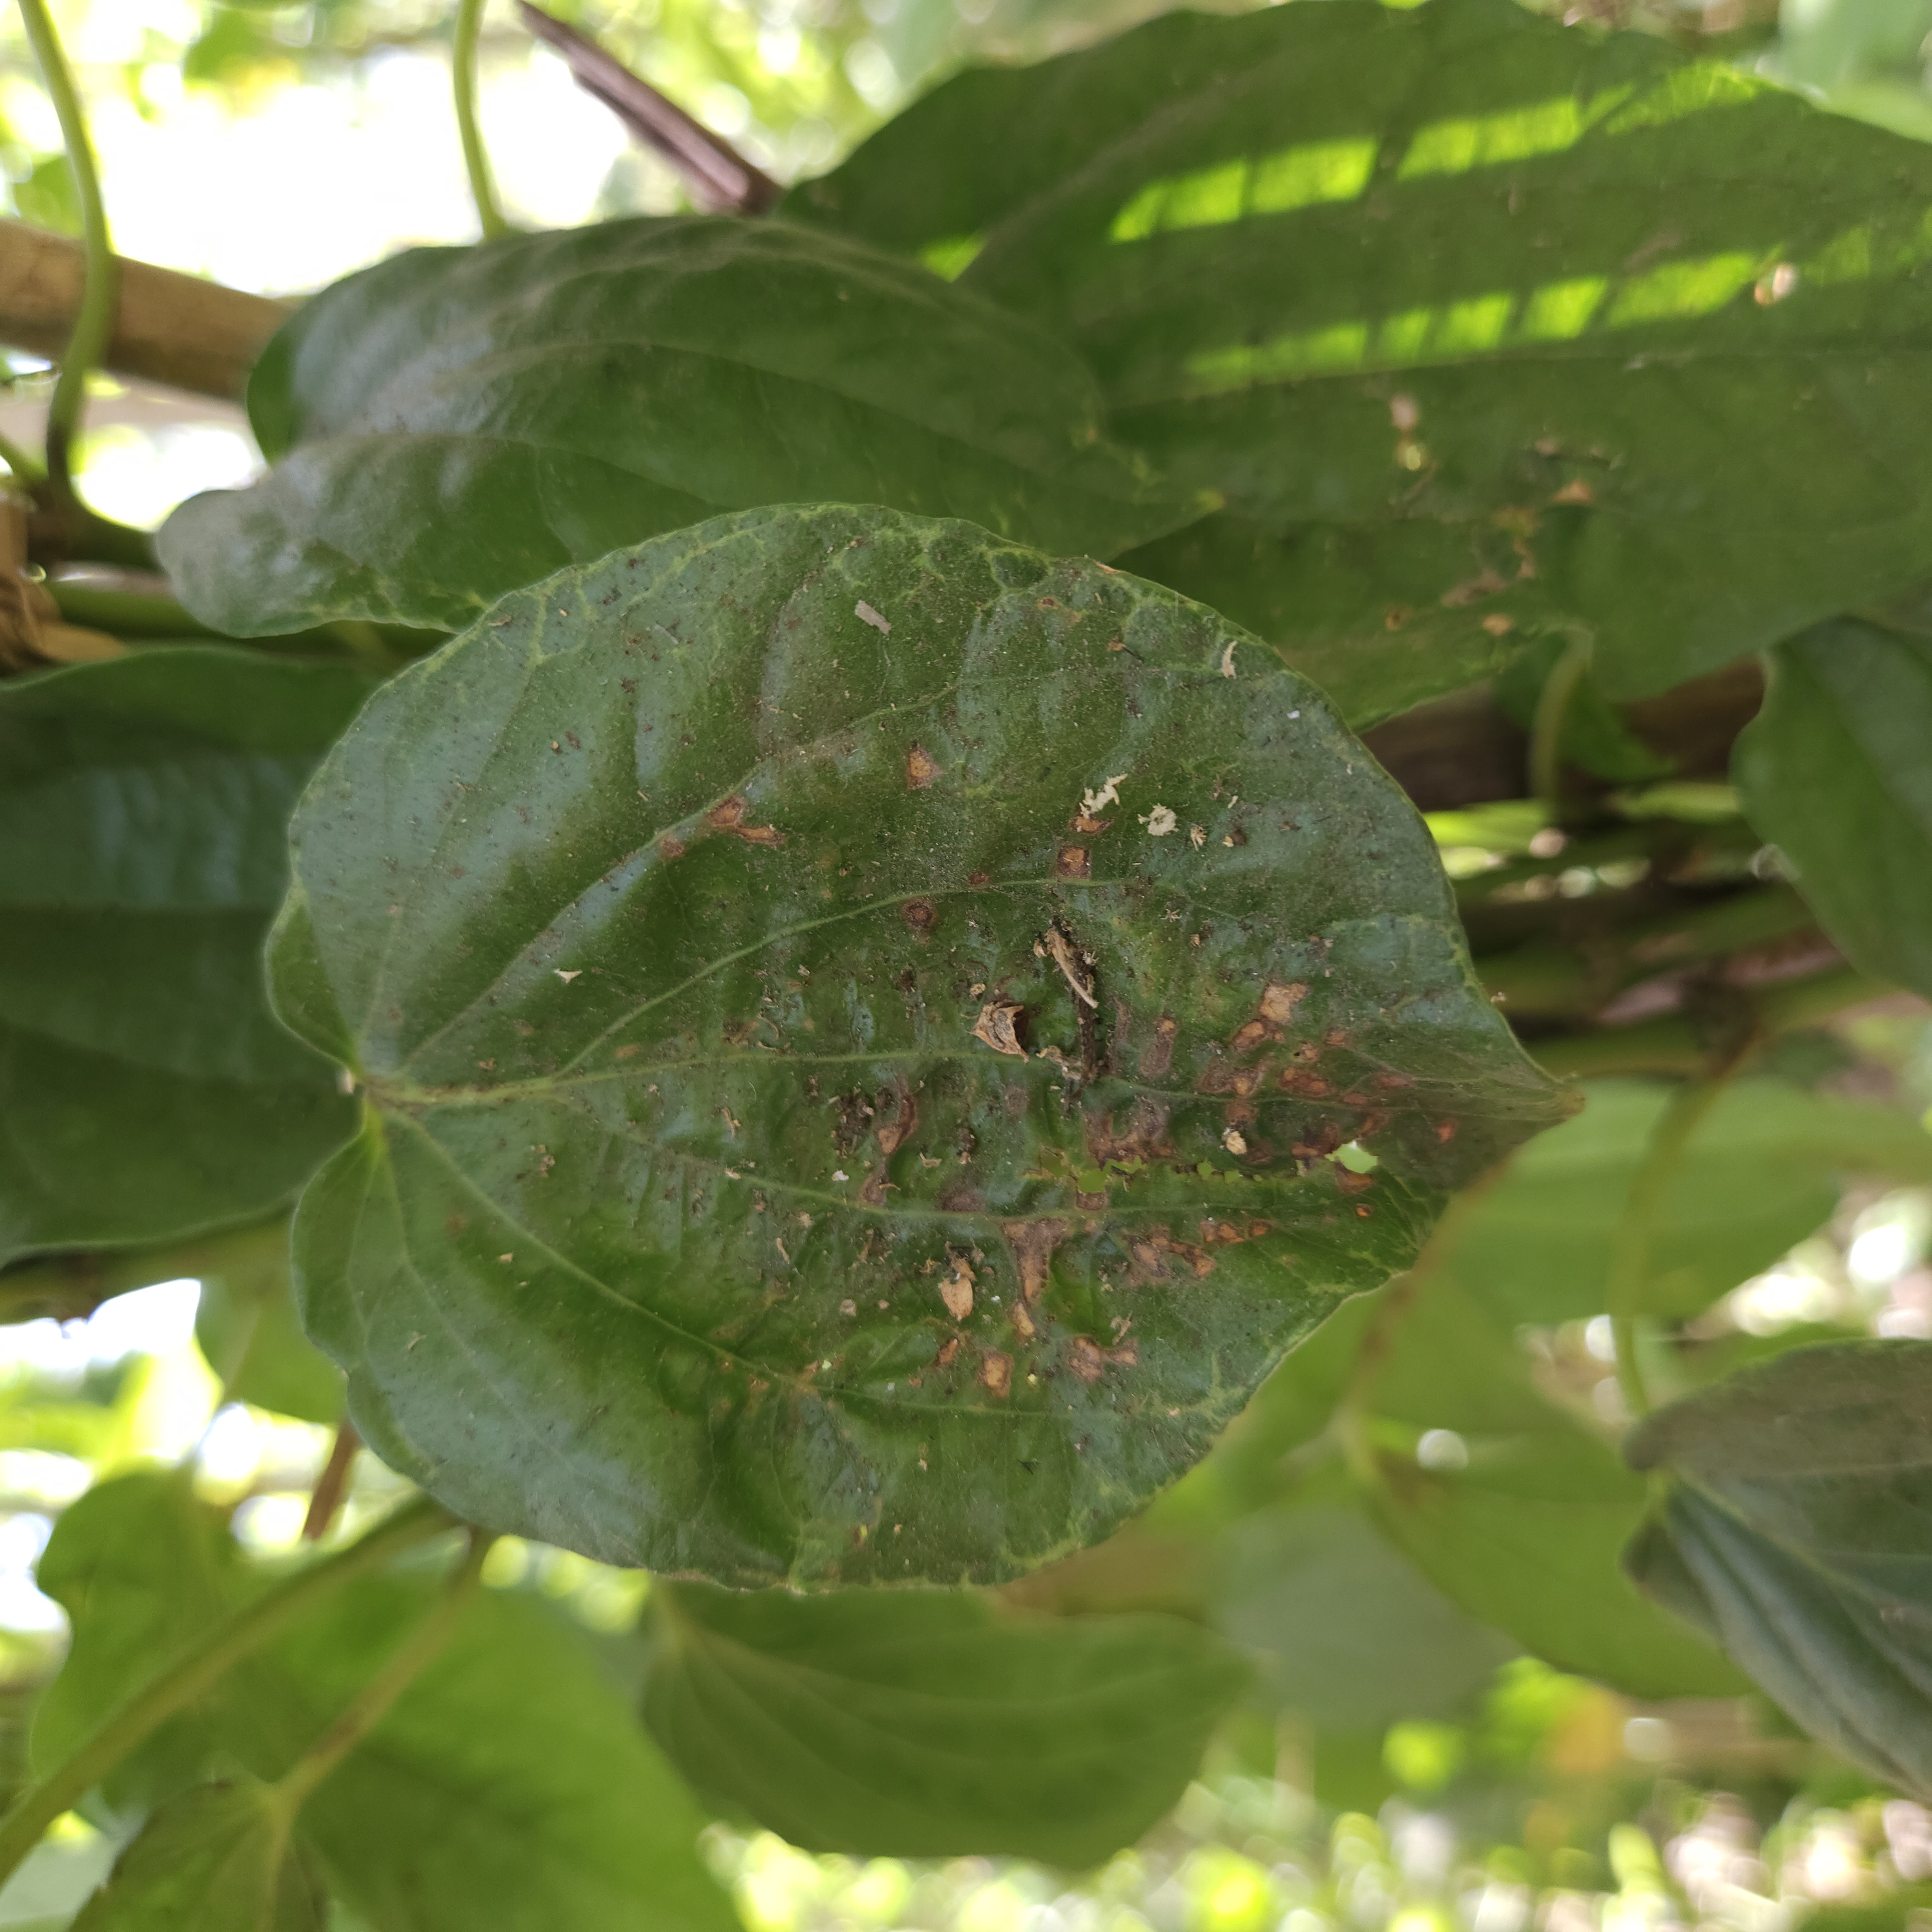
Label: Diseased